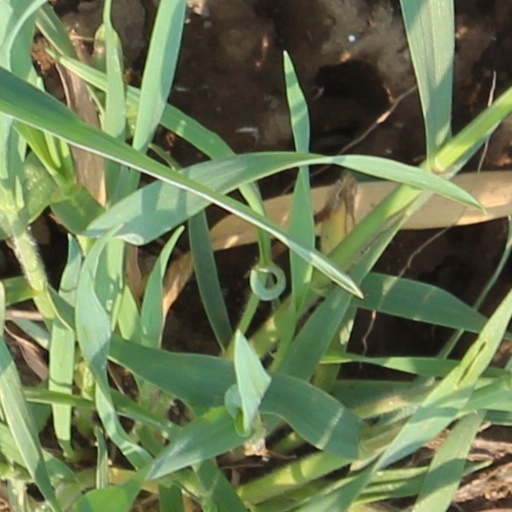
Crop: wheat